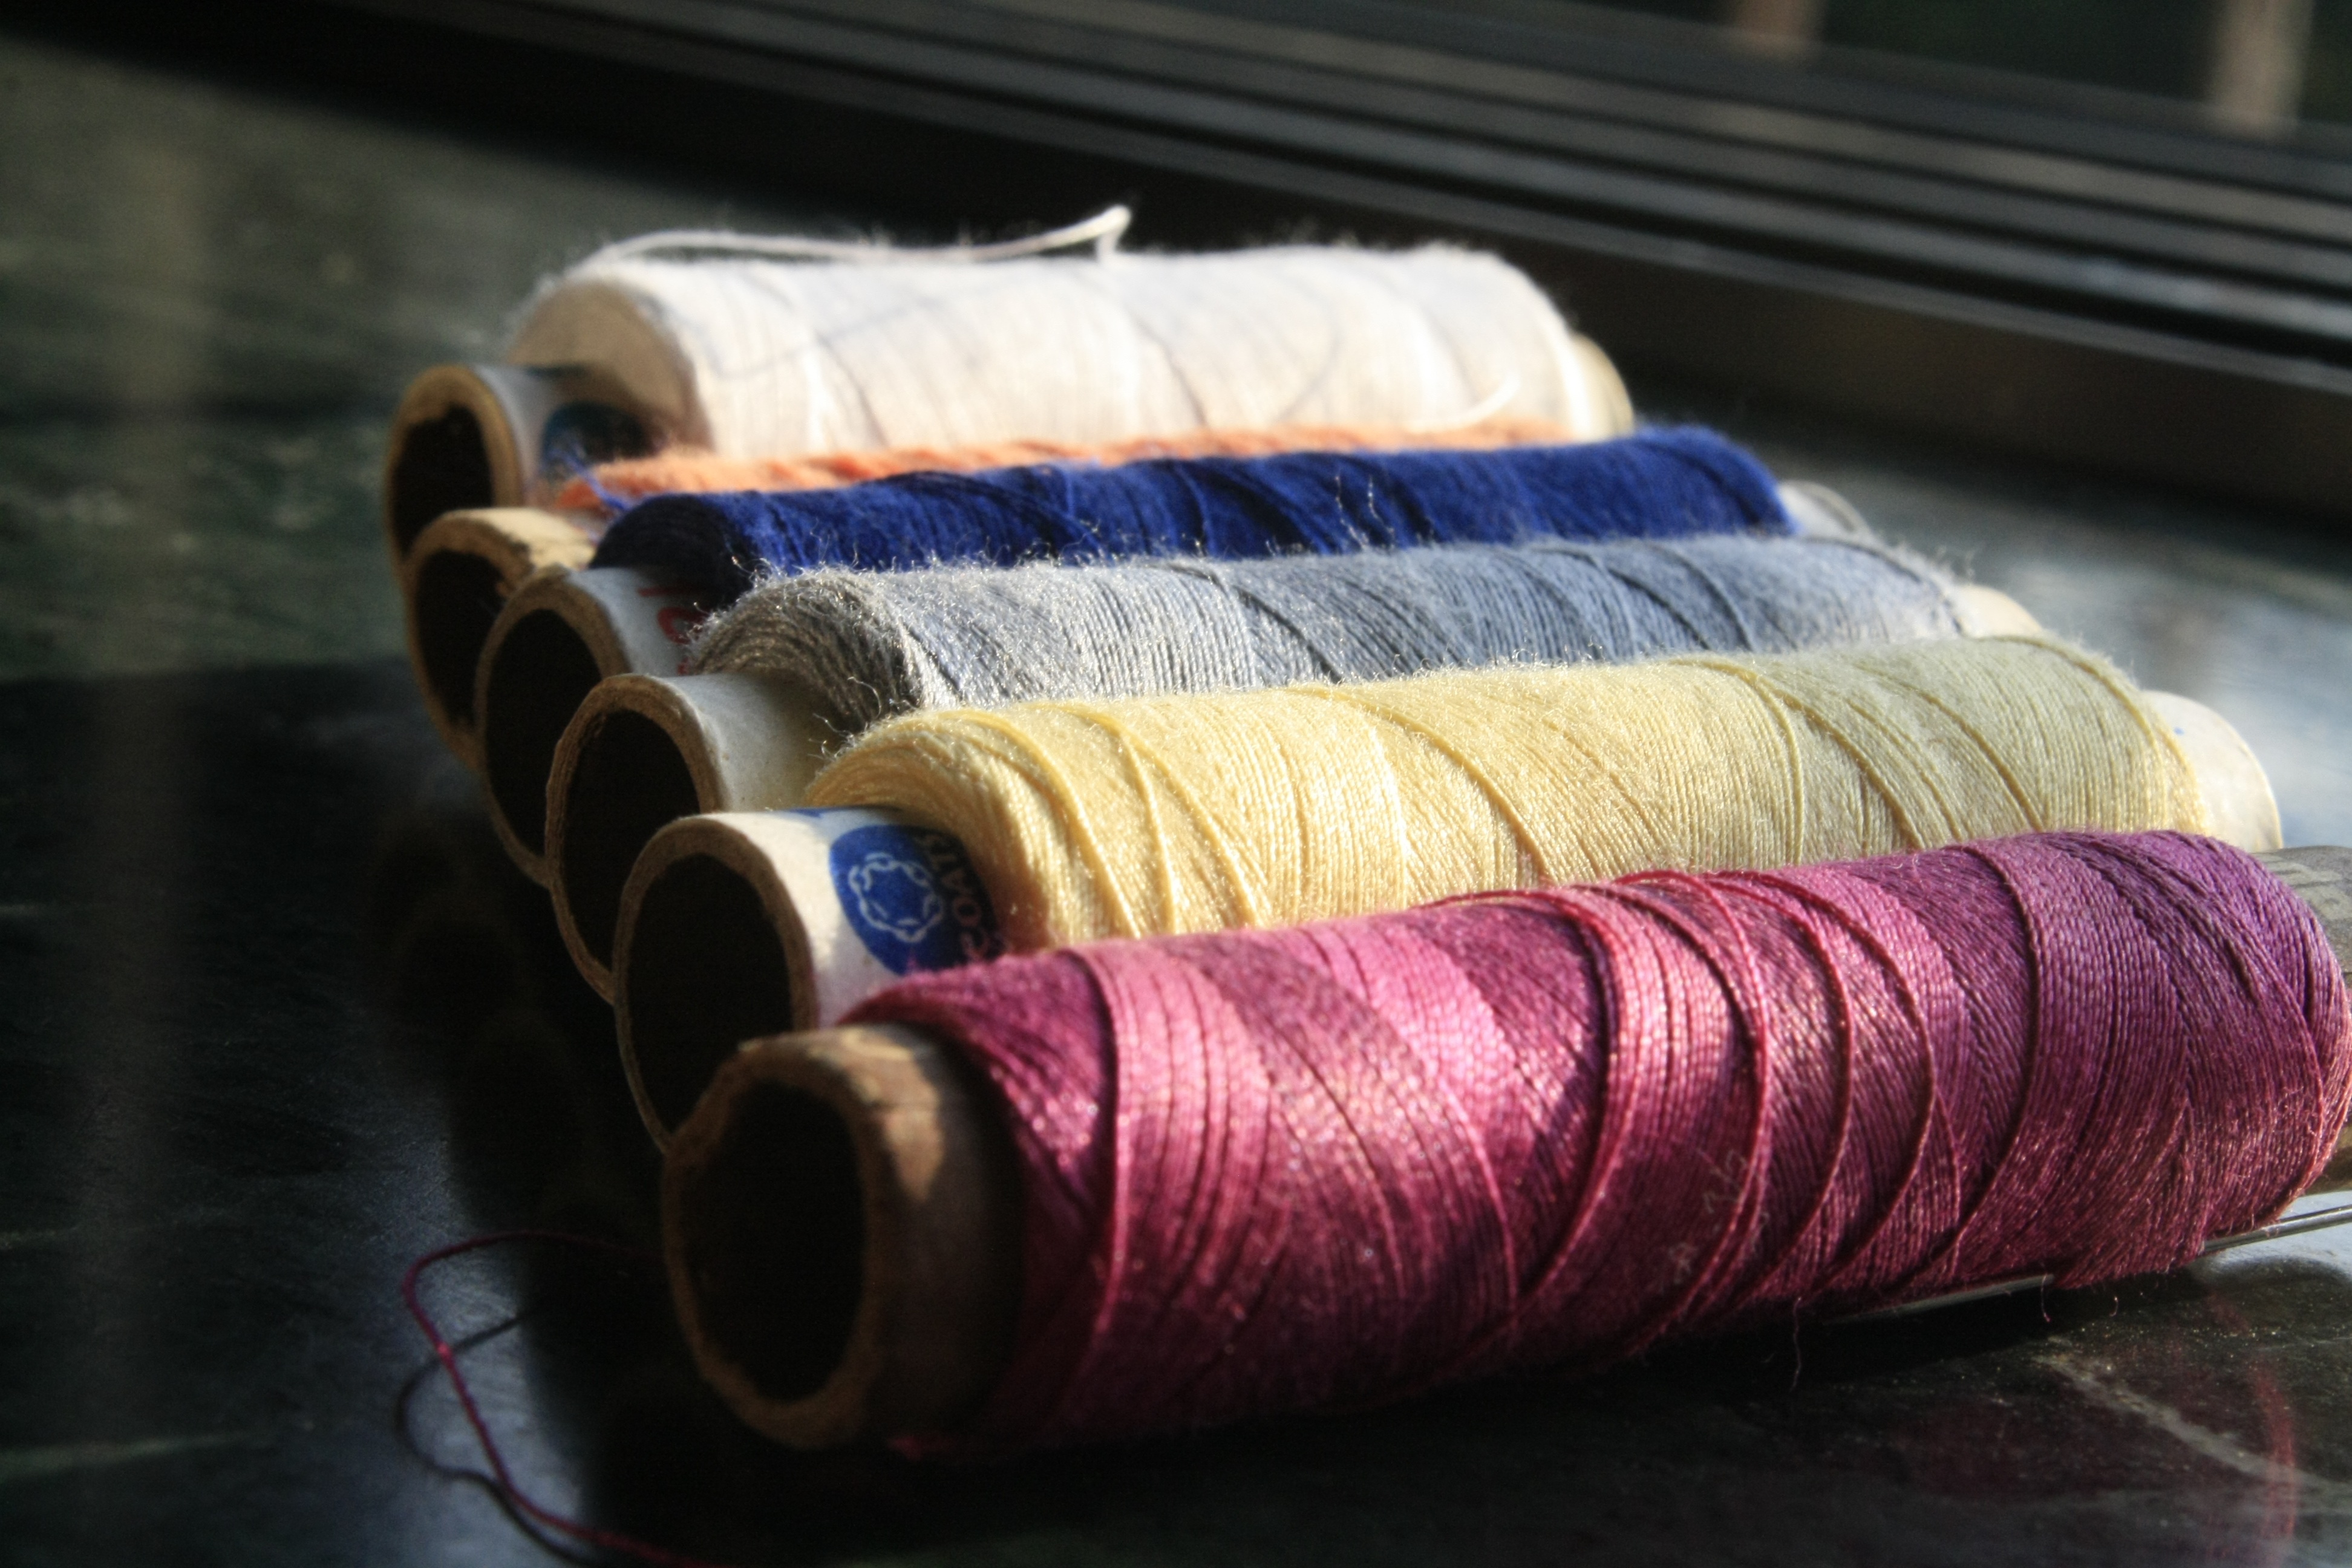
color, craft, material, sewing, thread, sew, tailor, bobbin, textile, art, fibers, reels, needlework